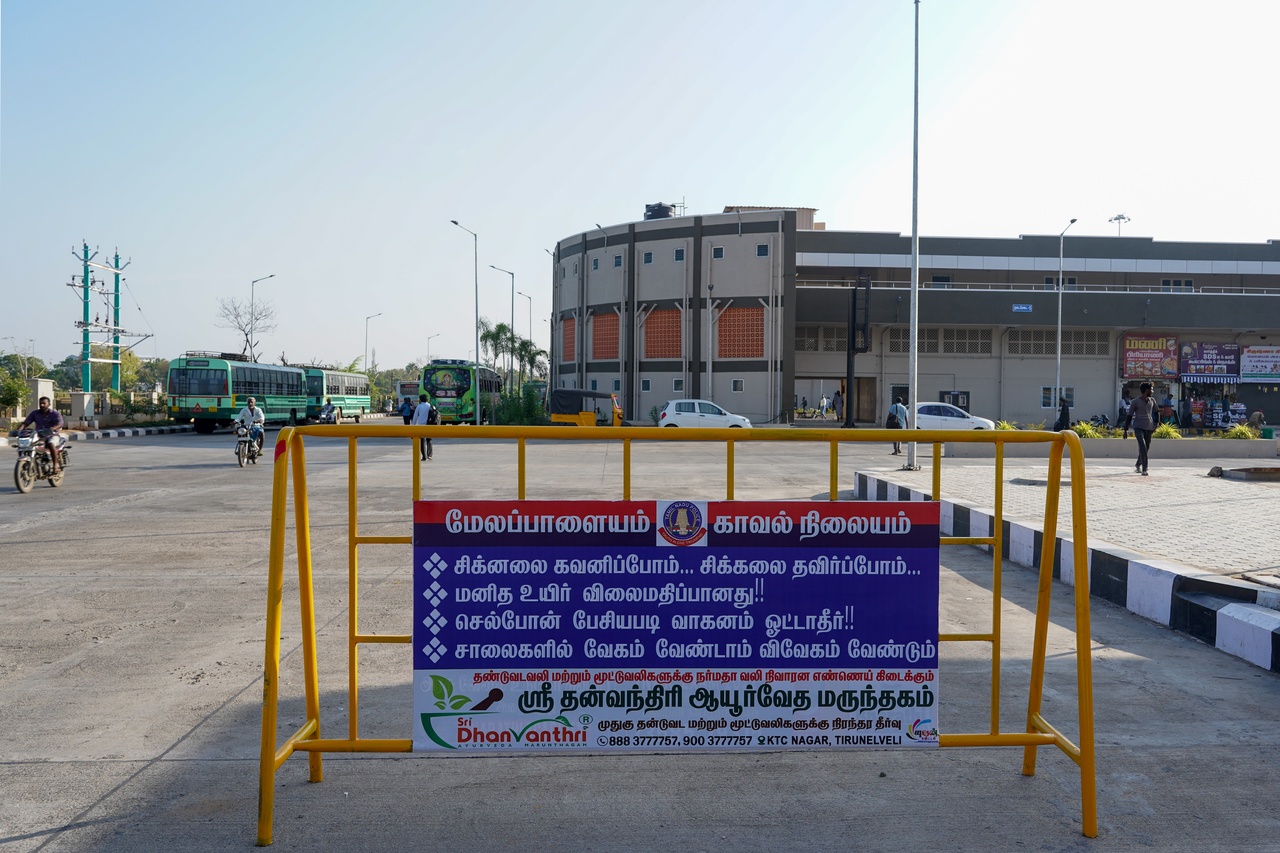
Police traffic barricade in the entry way from NH7,  west end of MGR Bus Stand, Tirunelveli, Tamil Nadu, India